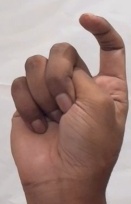
ASL sign: X